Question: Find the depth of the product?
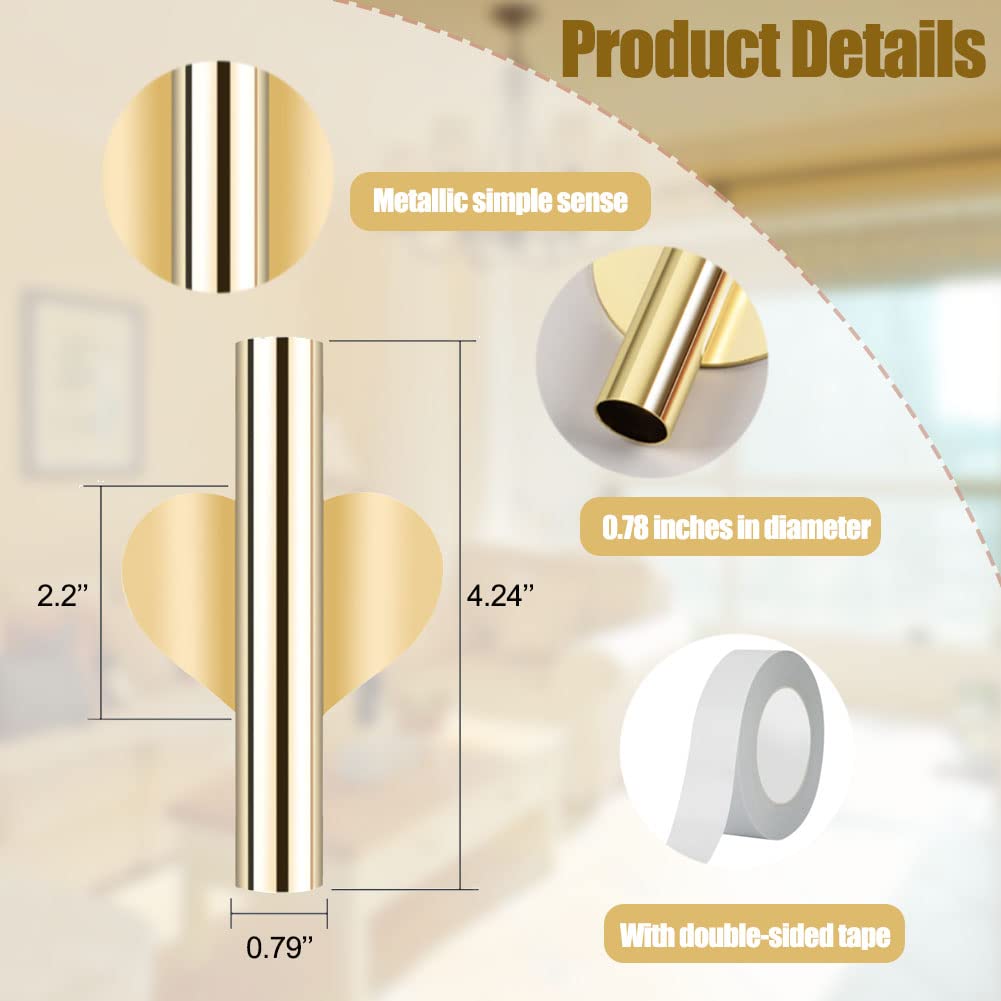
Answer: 4.24 inch